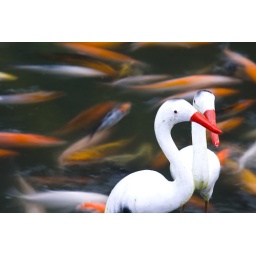
The contrast of bird statues and the moving fish in the pond has captivated me to take this shot.